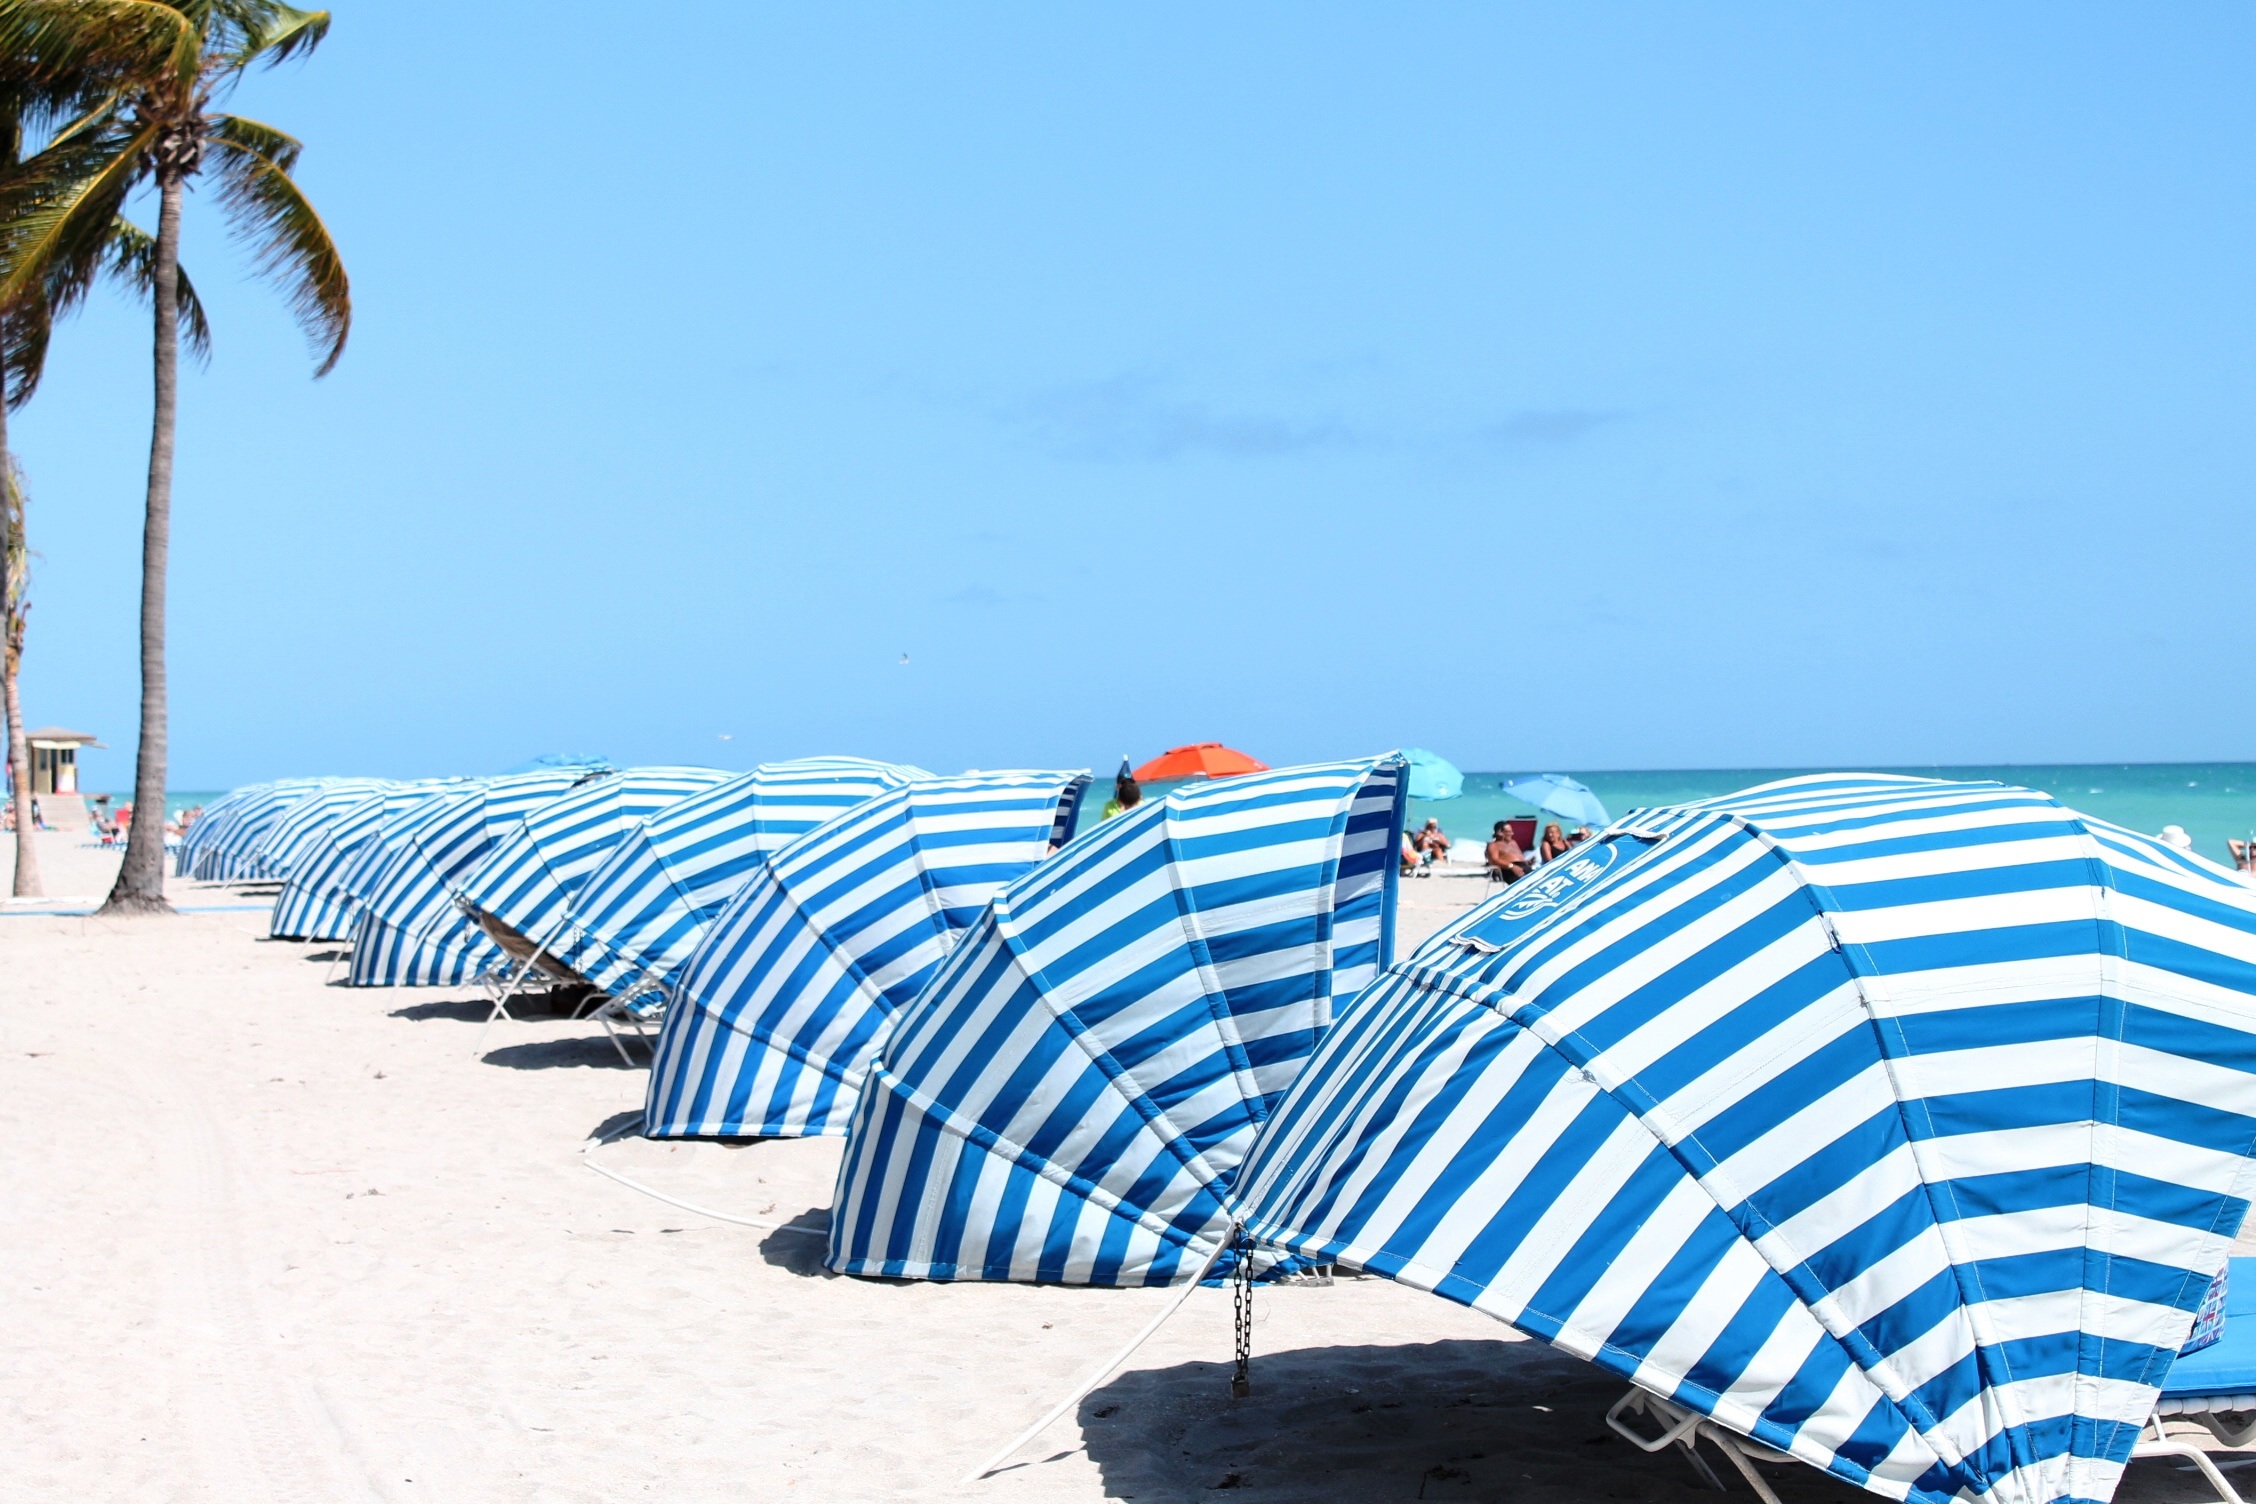
beach, sea, sand, ocean, white, wind, summer, pattern, blue, cabana